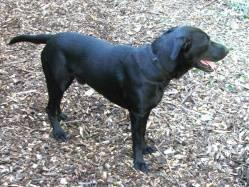
dog